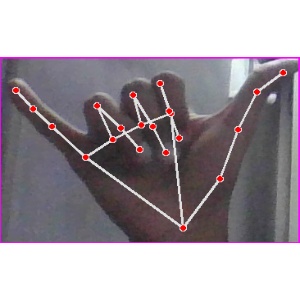
अक्षर: य